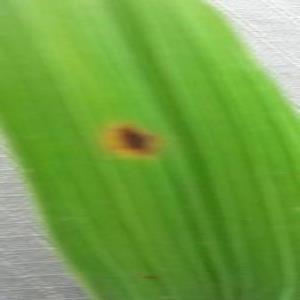
Disease: Brownspot